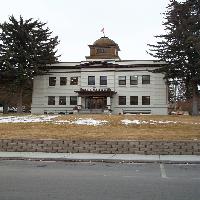
Weather: cloudy or overcast